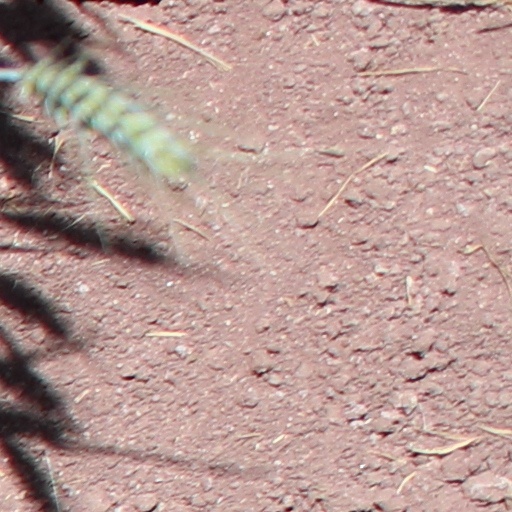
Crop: wheat